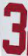
Number: 3